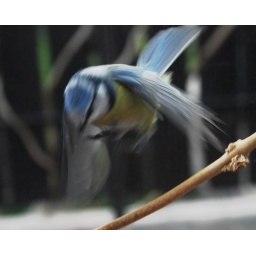
This blue tit wanted to come in through the kitchen window